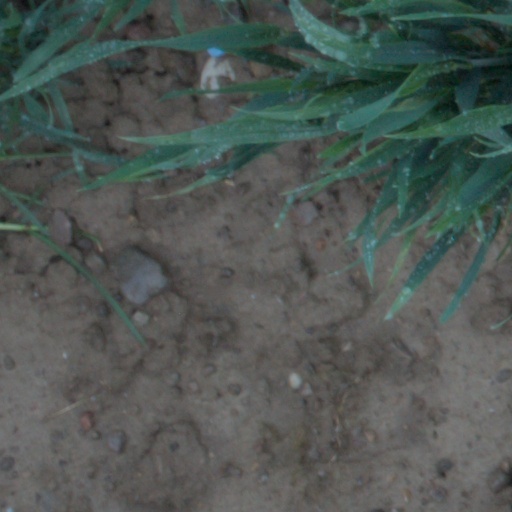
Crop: wheat